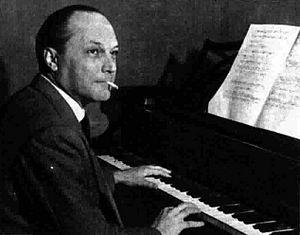
Mario Peragallo, né à Rome le 25 mars 1910 et y décédé le 24 octobre 1996 est un compositeur italien.